R.L. Stone House

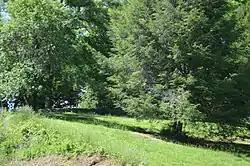
Entrance to the property, and wall

R.L. Stone House, also known as Ithaca, is a historic estate located near Bassett, Henry County, Virginia. It was built between 1930 and 1938, and is a two-story, brick dwelling in the Classical Revival style. It sits on a full raised basement and has a slate-covered hipped roof. Also on the property are a contributing garage and workshop, stable, and water pump.